Petr Fiala

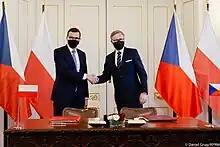
Petr Fiala with Polish Prime Minister Mateusz Morawiecki in Prague, 3 February 2022

Starting from 2023, the Czech Republic went into recession, and subsequently continued to underperform economically relative to other European Union member states, which were showing signs of recovery from the Covid-19 pandemic. The Czech Republic also experienced high debt growth and a decrease in real wages, despite a decrease in the EU-average level of debt, and registered the highest inflation rate in the EU during the 2021–2023 inflation surge.